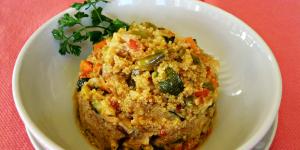
quinua guisada con verduras